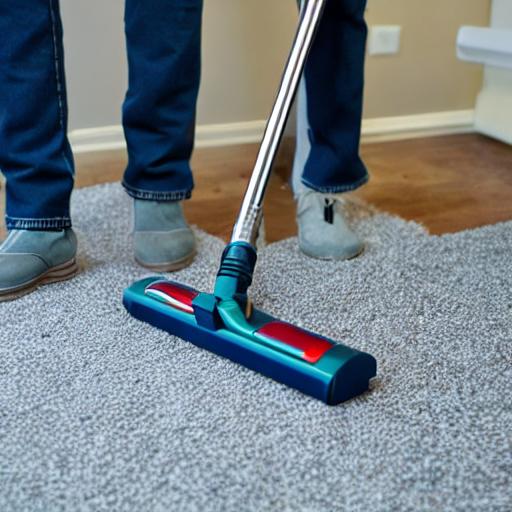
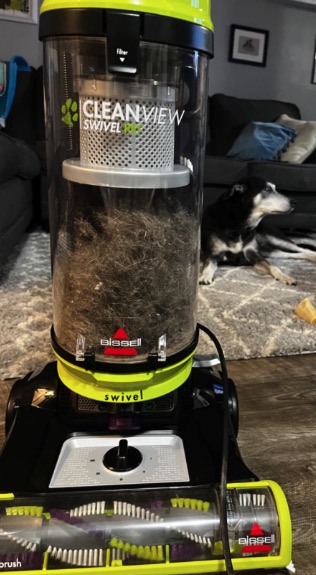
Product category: items_vacuum
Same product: no